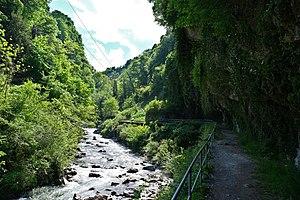
Les gorges de la Vièze à Monthey en 2020.
Monthey est une commune suisse du canton du Valais, située dans le Chablais, au pied des dents du Midi. La ville est le chef-lieu du district de Monthey et se trouve à l'entrée de la vallée du Rhône. En 2018, la ville compte 17 785 habitants, ce qui en fait la troisième commune du canton en termes de population après Sion et Martigny. Monthey est surtout connue pour son carnaval, l'un des plus grands de Suisse romande, et son site chimique qui abrite divers entreprises internationales. Elle bénéficie également de sa proximité avec les Portes du Soleil, dans le val d'Illiez.